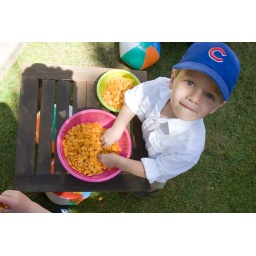
caught with his hand in the fish bowl